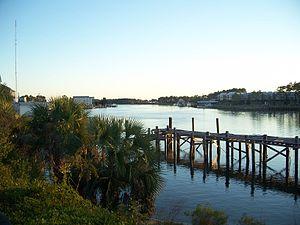
Carrabelle est une localité de Floride située sur le golfe du Mexique dans le comté de Franklin. Sa population en expansion est de 2 778 habitants au recensement de 2010. Elle constitue la limite Est du Gulf Intracoastal Waterway.